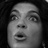
Emotion: surprise